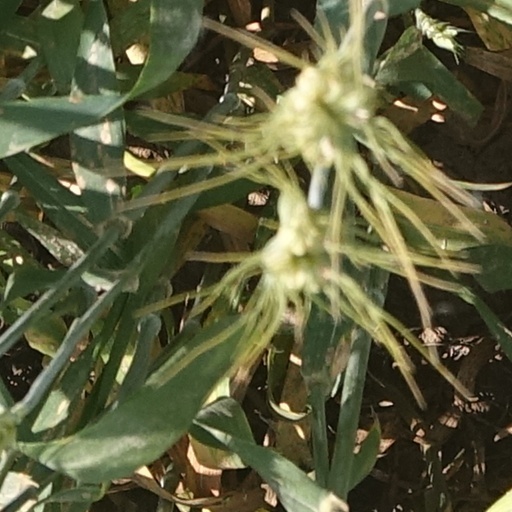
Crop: wheat